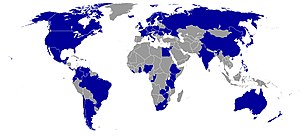
Billy Graham
Kort over lande, hvor Billy Graham prædiker
William Franklin Graham jr., bedre kendt som Billy Graham, var en amerikansk baptistisk præst, vækkelsesprædikant og forfatter. Han var en af de vigtigste skikkelser i den evangelikale kristne bevægelse. Han havde været rådgiver for flere amerikanske præsidenter, har modtaget ordenen Order of the British Empire og stod som nummer syv på Gallups amerikanske liste over det 20. århundredes mest beundrede mennesker.